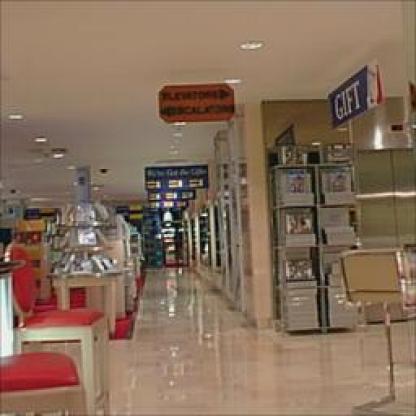
Scene: Indoor